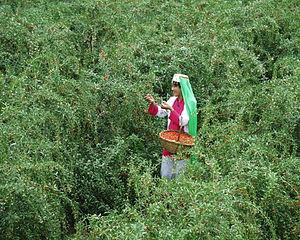
Le lyciet commun ou lyciet de Barbarie est un arbuste de la famille des Solanaceae, largement répandu de l'Europe méridionale à l'Asie.